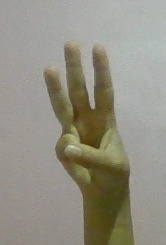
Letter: thaa